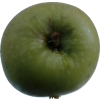
Label: Apple 12